Dekalog: Seven

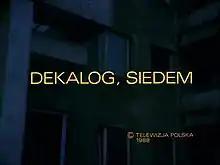

Dekalog: Seven is the seventh part of "Dekalog", the drama series of films directed by Polish director Krzysztof Kieślowski for television, connected to the seventh imperative of the Ten Commandments: ""Thou shalt not steal"".